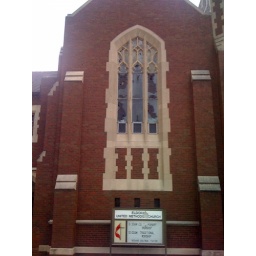
First United Methodist Church in Eldora Iowa suffered extensive damage to their stained glass windows and protective covering. IMG_0941